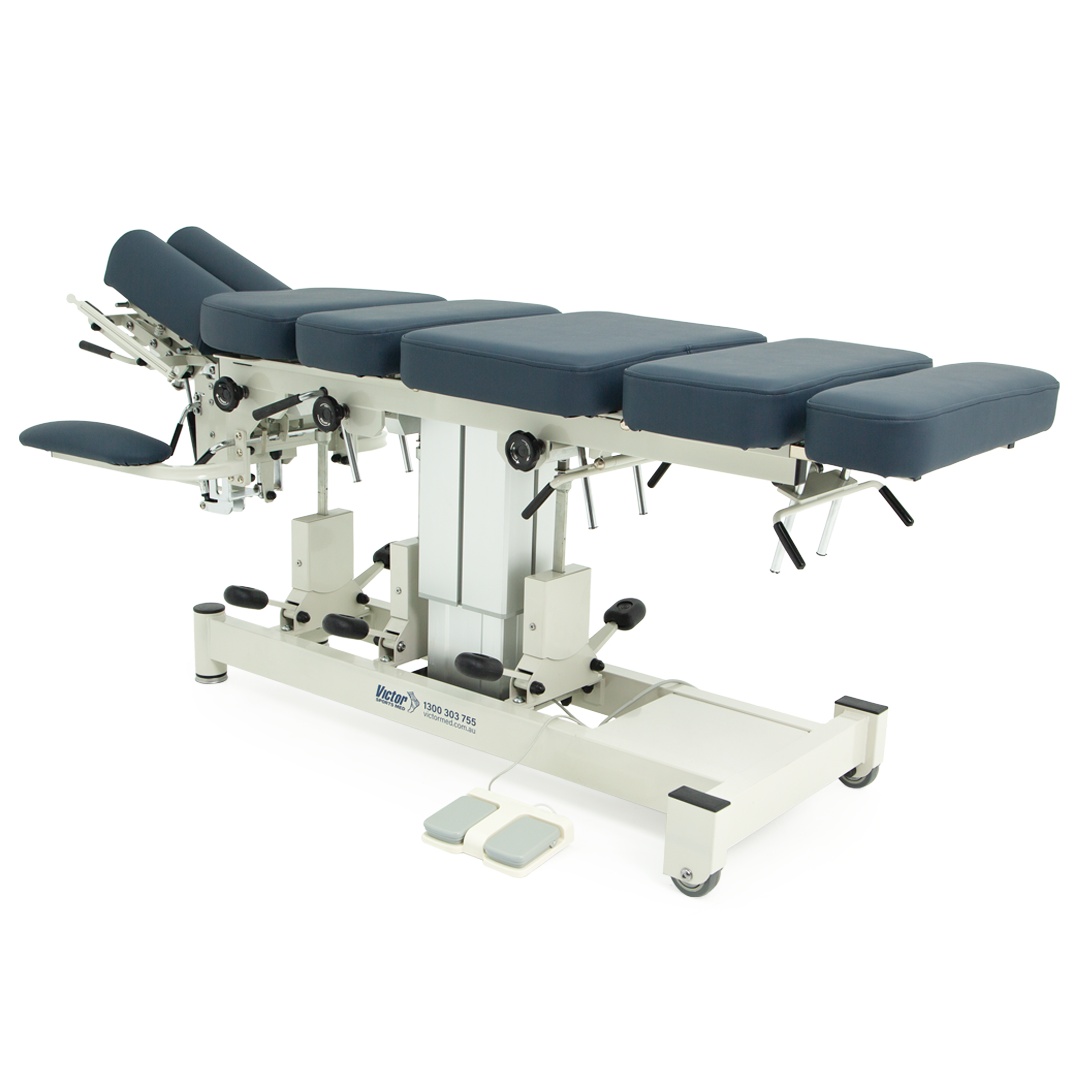
Electric Chiropractic Drop Table with Foot-Activated Drops
Streamline hands-on adjustments with an electric chiropractic drop table designed for clinic use. The premium column lift and foot-activated drop sections let practitioners work more efficiently while keeping both hands free for technique. Why it's useful Smooth electric column lift removes the need for a separate lifting mechanism for quick height changes. Foot-activated cervical, thoracic, lumbar and pelvic drops enable hands-free operation during adjustments. Ideal for chiropractors, manual therapists, sports clinics and teaching clinics seeking reliable treatment furniture. Robust construction and a stable platform support consistent patient positioning and clinical workflows. Manual tensioning control allows practitioners to fine-tune drop settings for each section. Simple care: wipe external surfaces and inspect moving parts regularly to maintain performance. Specifications Premium column lift eliminates a separate lifting mechanism. Cervical, thoracic, lumbar and pelvic drop sections. All drops operated by foot activation; tensioning adjusted by hand.
Brand: Victor
Category: Business & Industrial > Medical > Medical Furniture > Chiropractic Tables > Portable Chiropractic Tables